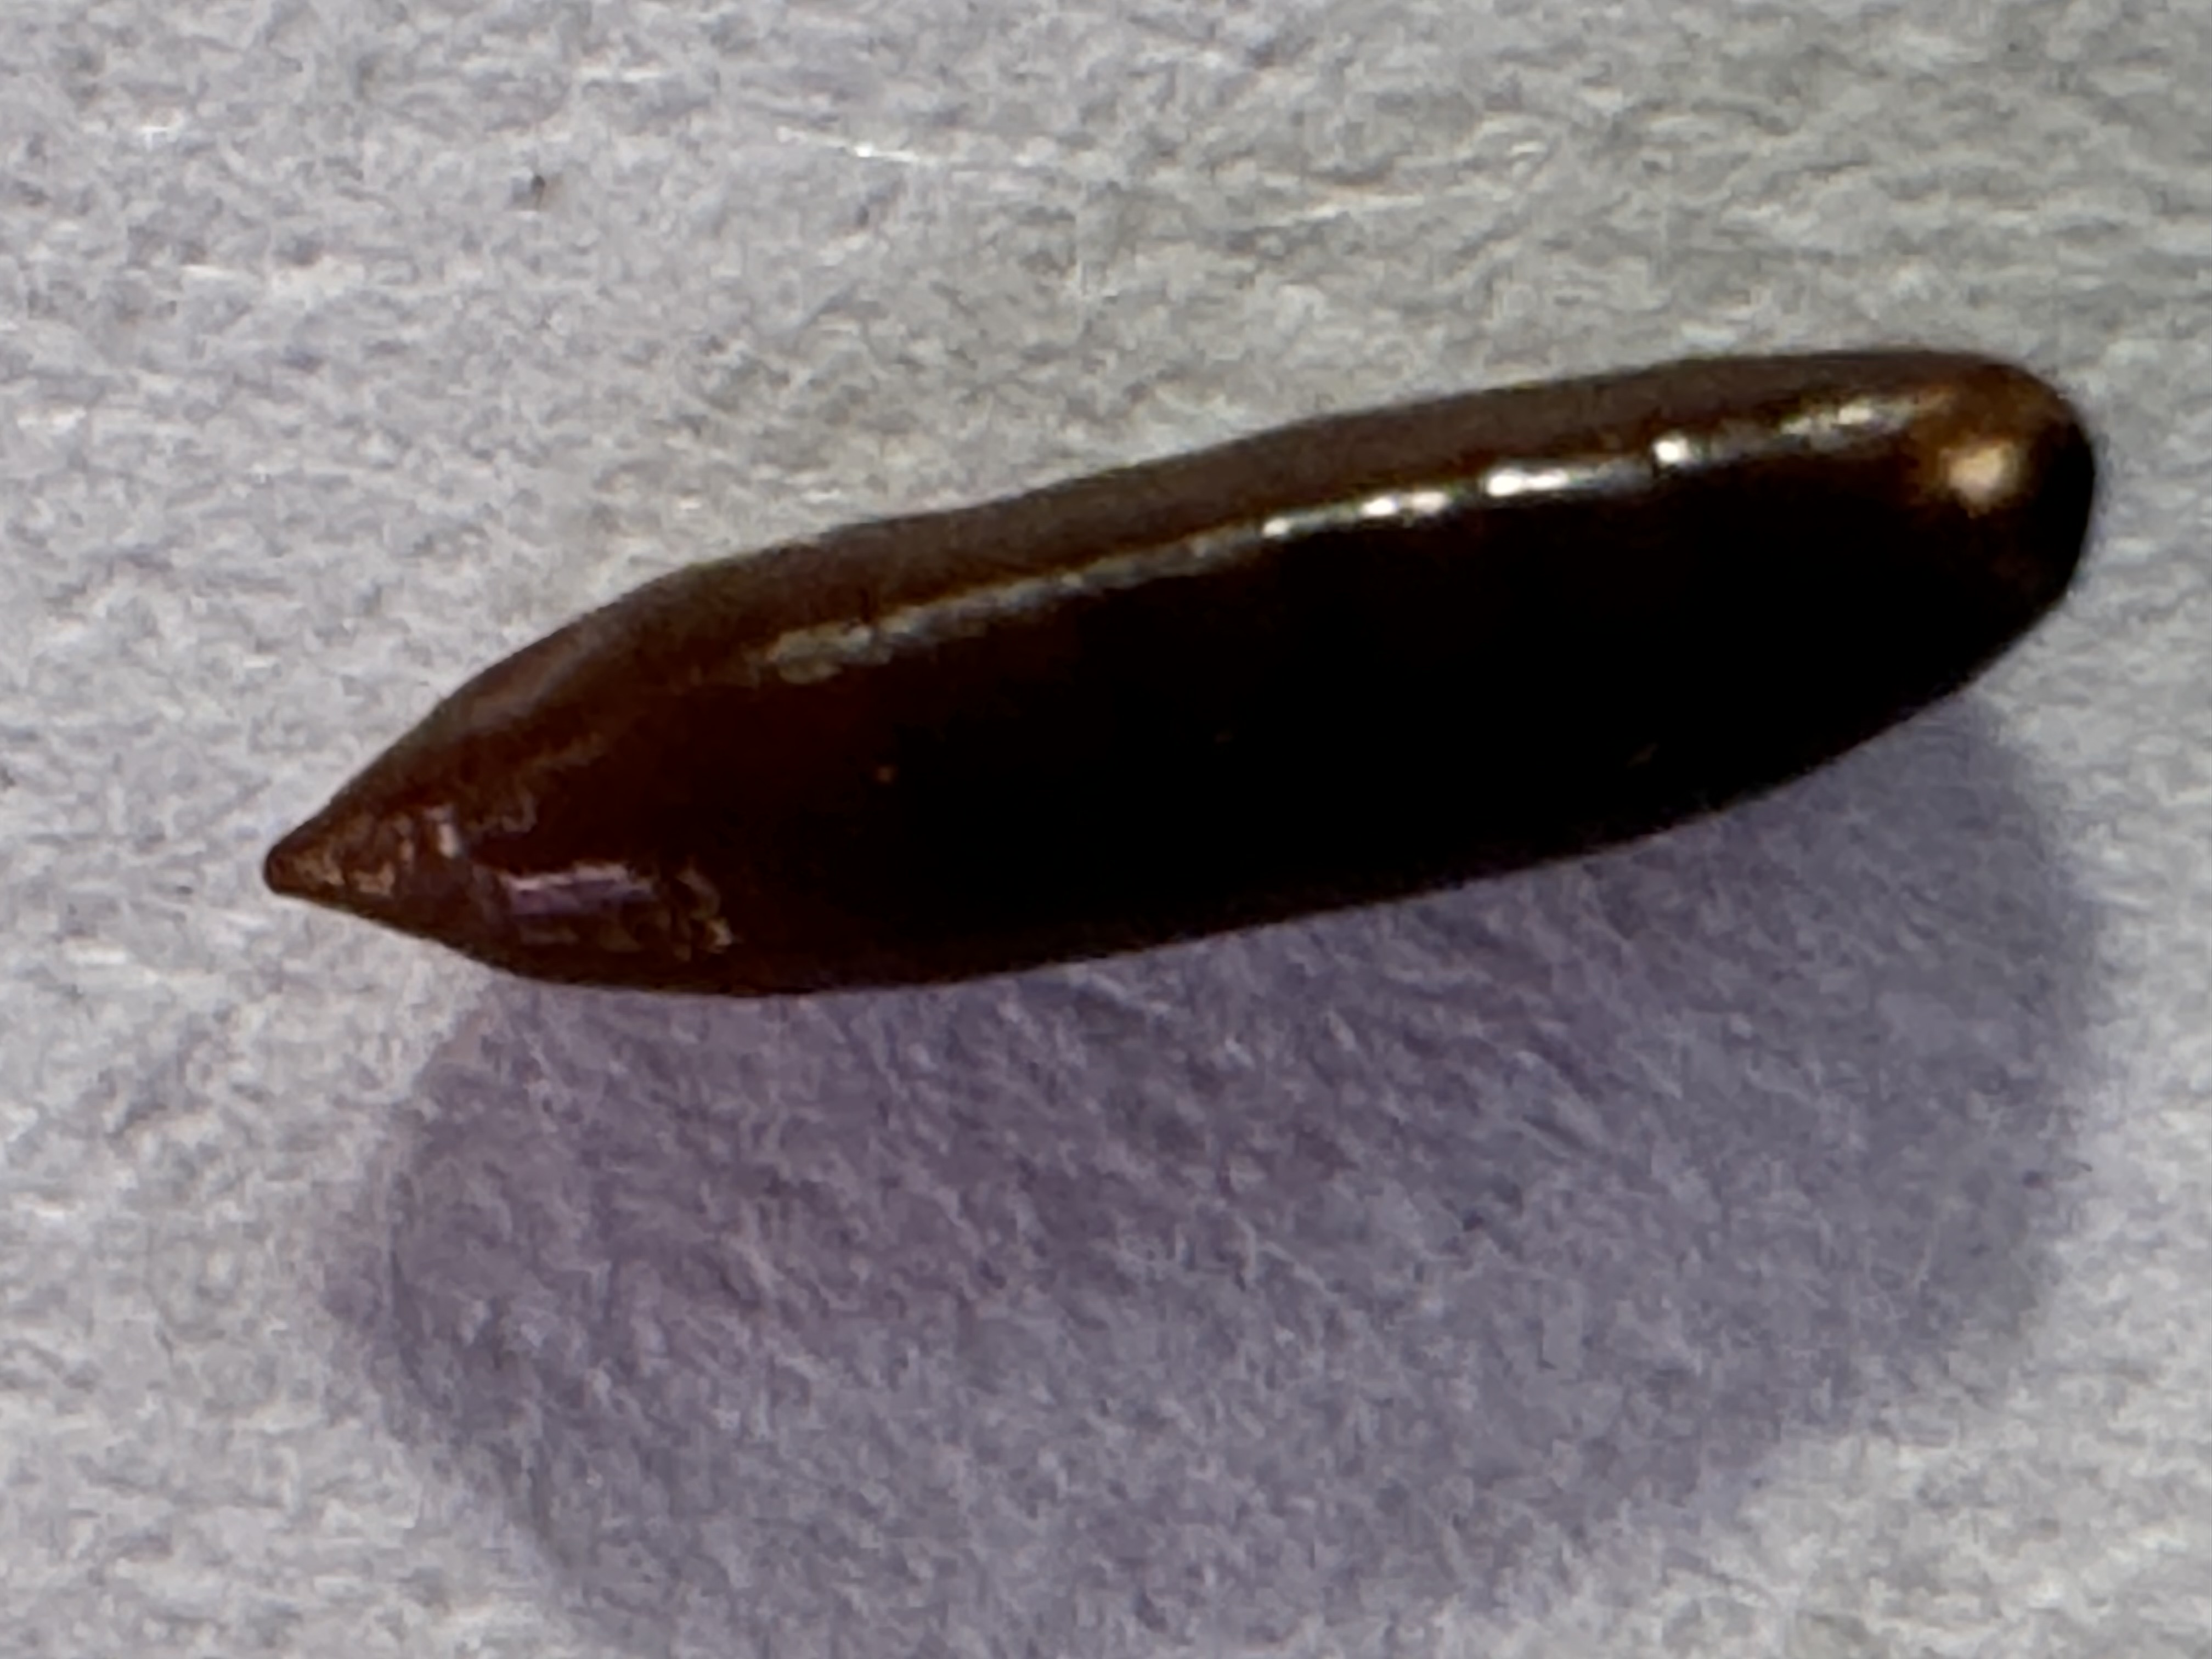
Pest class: hessian_fly